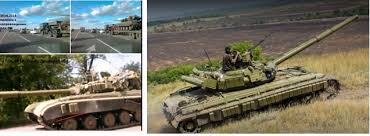
Label: Tank